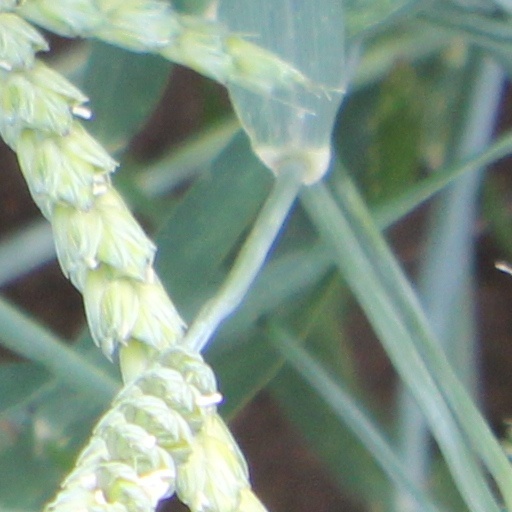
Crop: wheat